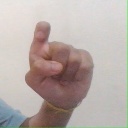
अक्षर: इ